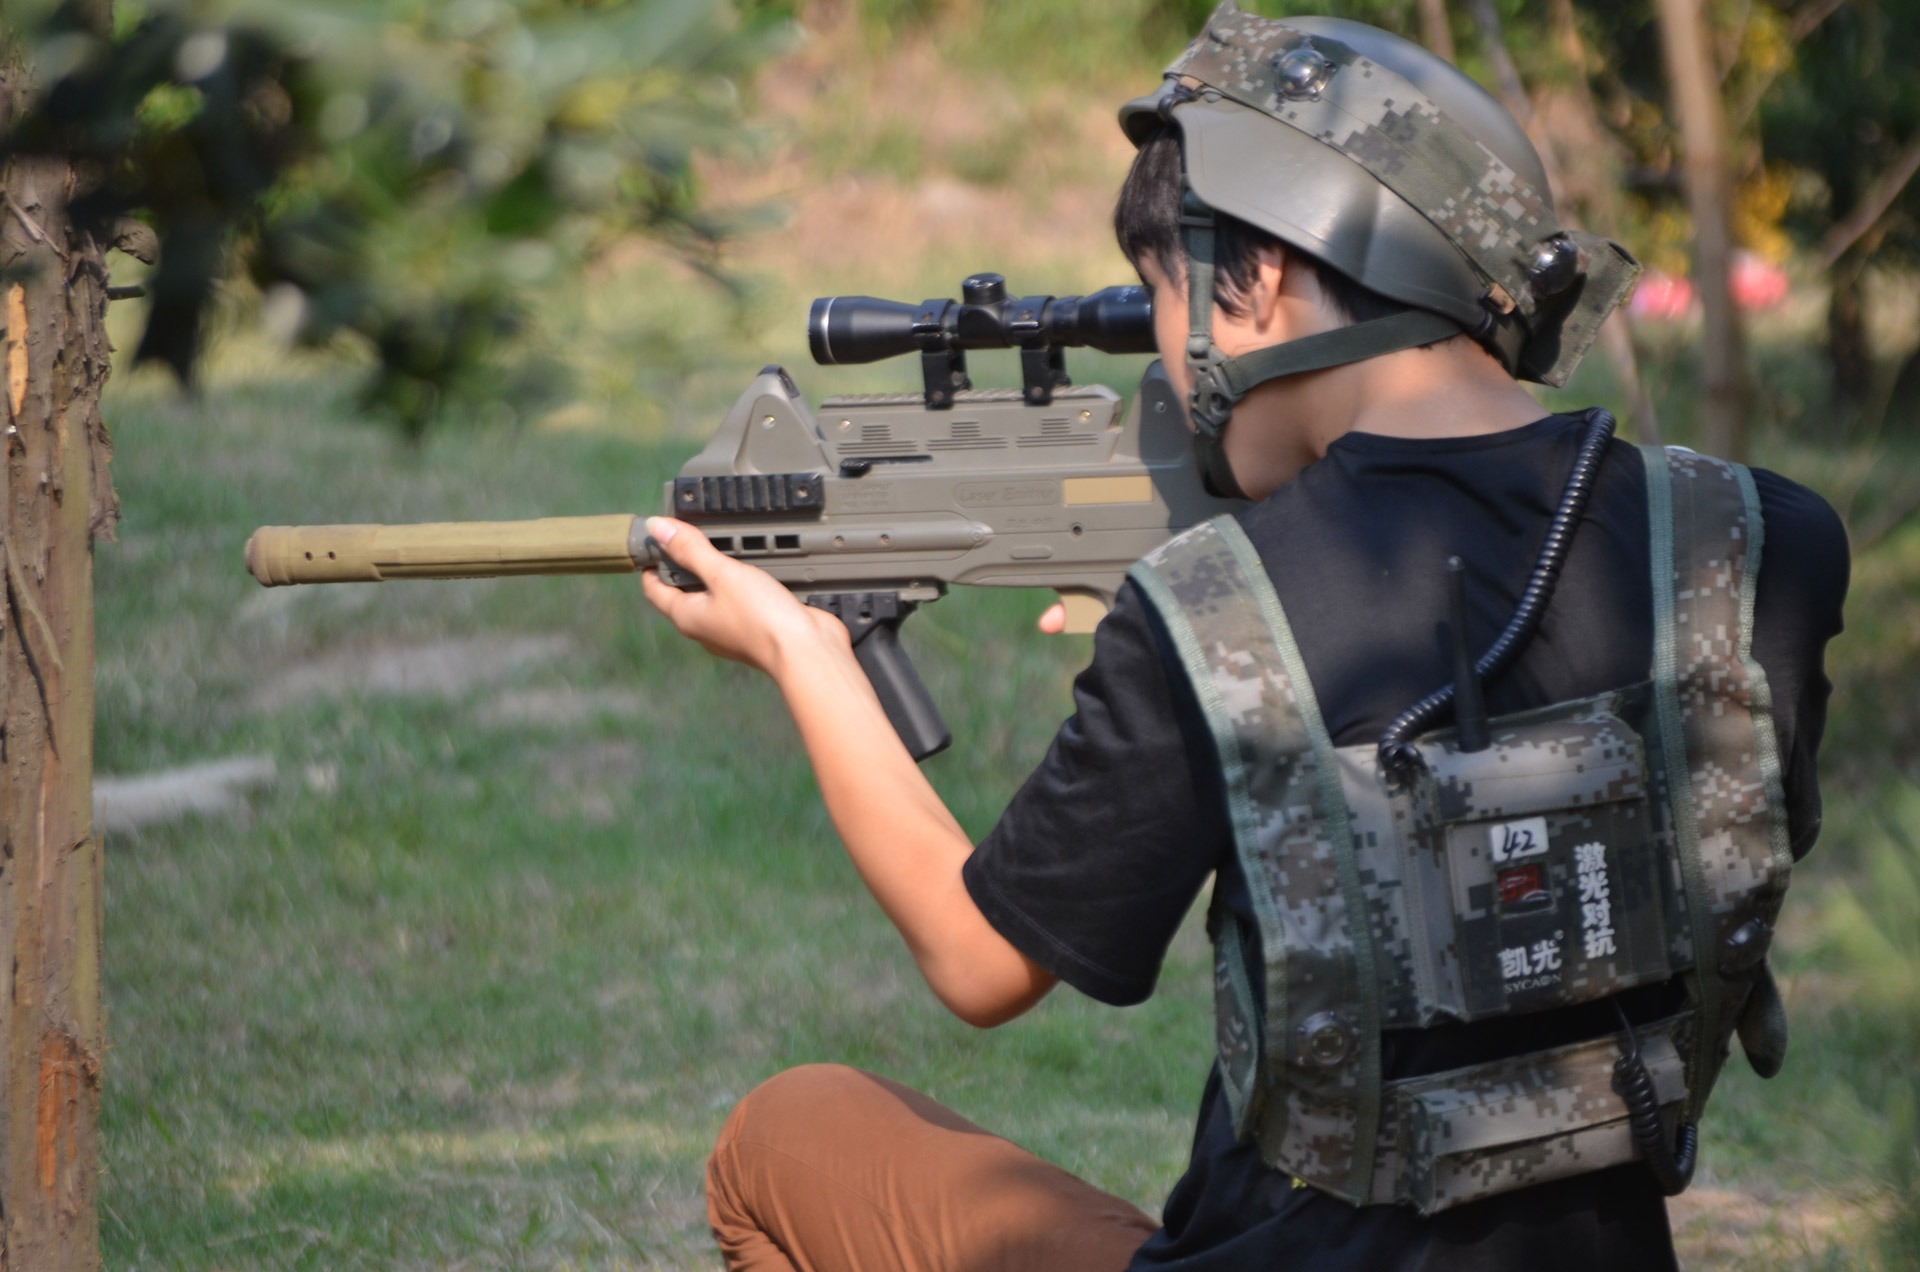
game, military, soldier, army, weapon, laser, war, shooting, electronics, gun, tag, firearm, marksman, military police, shooting sport, mercenary